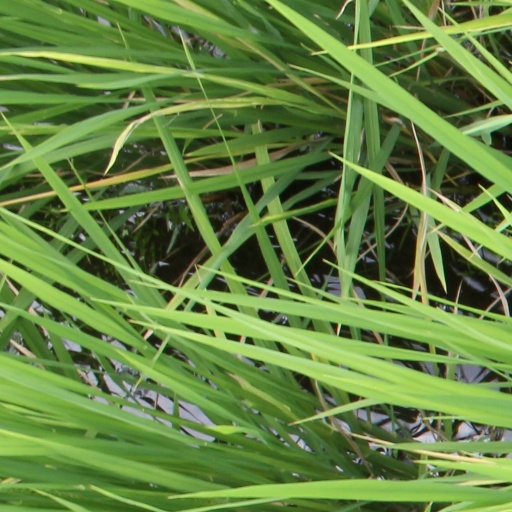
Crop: rice